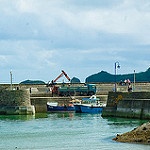
Label: sea